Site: brandenburg
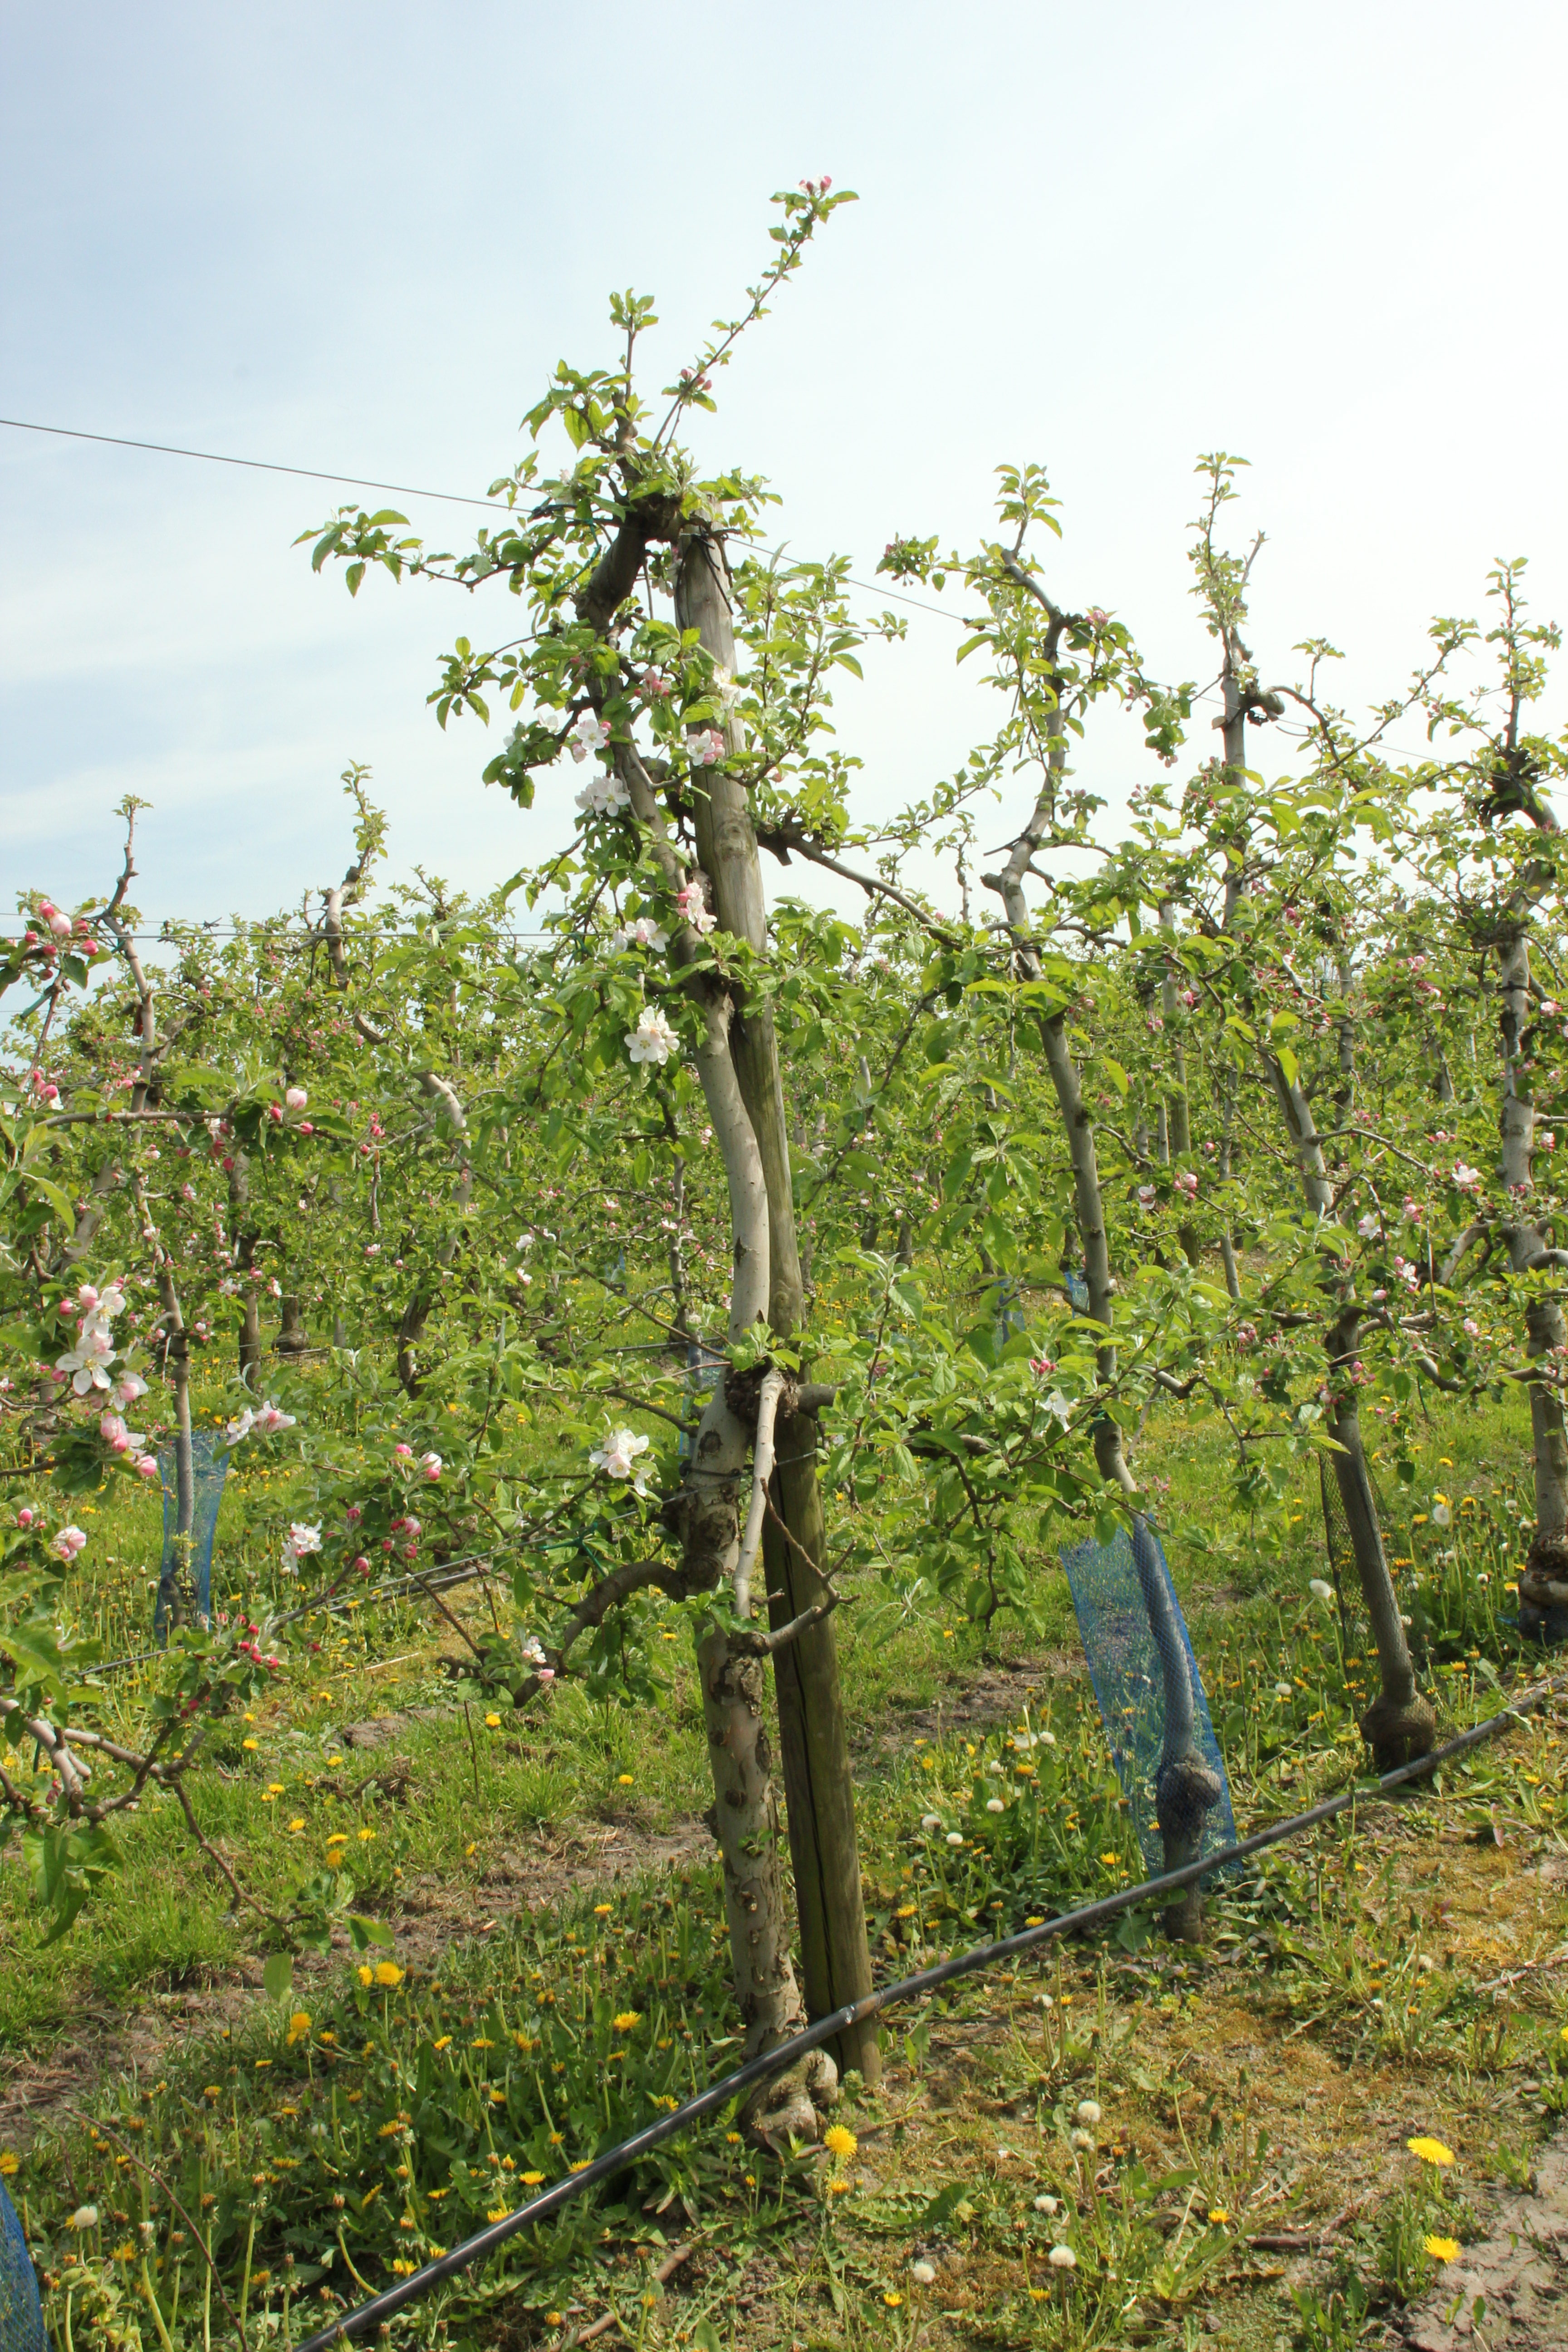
Growth stage (BBCH 60): Flowering